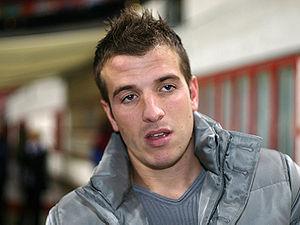
Le 11 février en sport.